Leavers machine

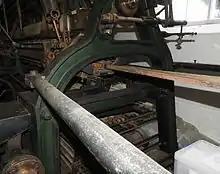
The heavy connector to the Jacquard unit, with the individual guide bars (Photo. Nottingham Industrial Museum)

The Leavers machine is probably the most versatile of all machines for making patterned lace. A machine will weigh 17 tons and have 40,000 moving parts and carry between 12,000 and 50,000 threads. Working widths are always multiples of since the web is calculated in quarter yards.